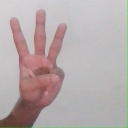
अक्षर: व